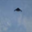
Label: airplane